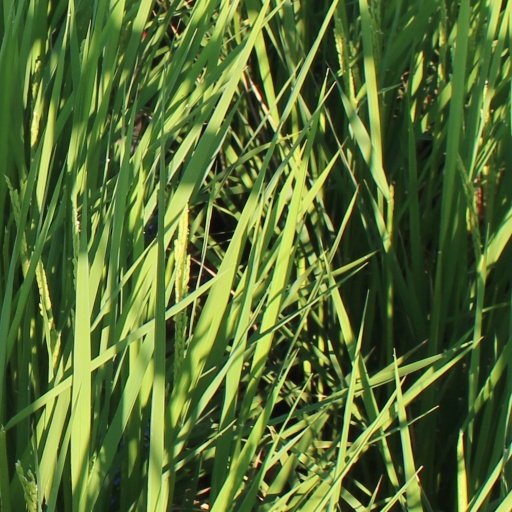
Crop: rice